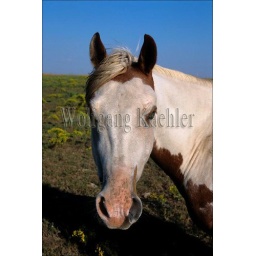
Usa, kansas, flint hills, highway 177, horse in pasture